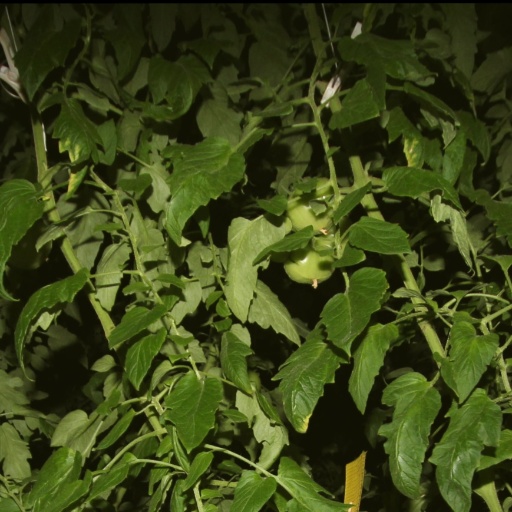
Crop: tomato